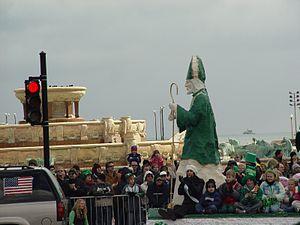
Cet article relate de la démographie de Chicago, la plus grande ville de l'État de l'Illinois et de la région du Midwest, la troisième des États-Unis et la quatrième d'Amérique du Nord.